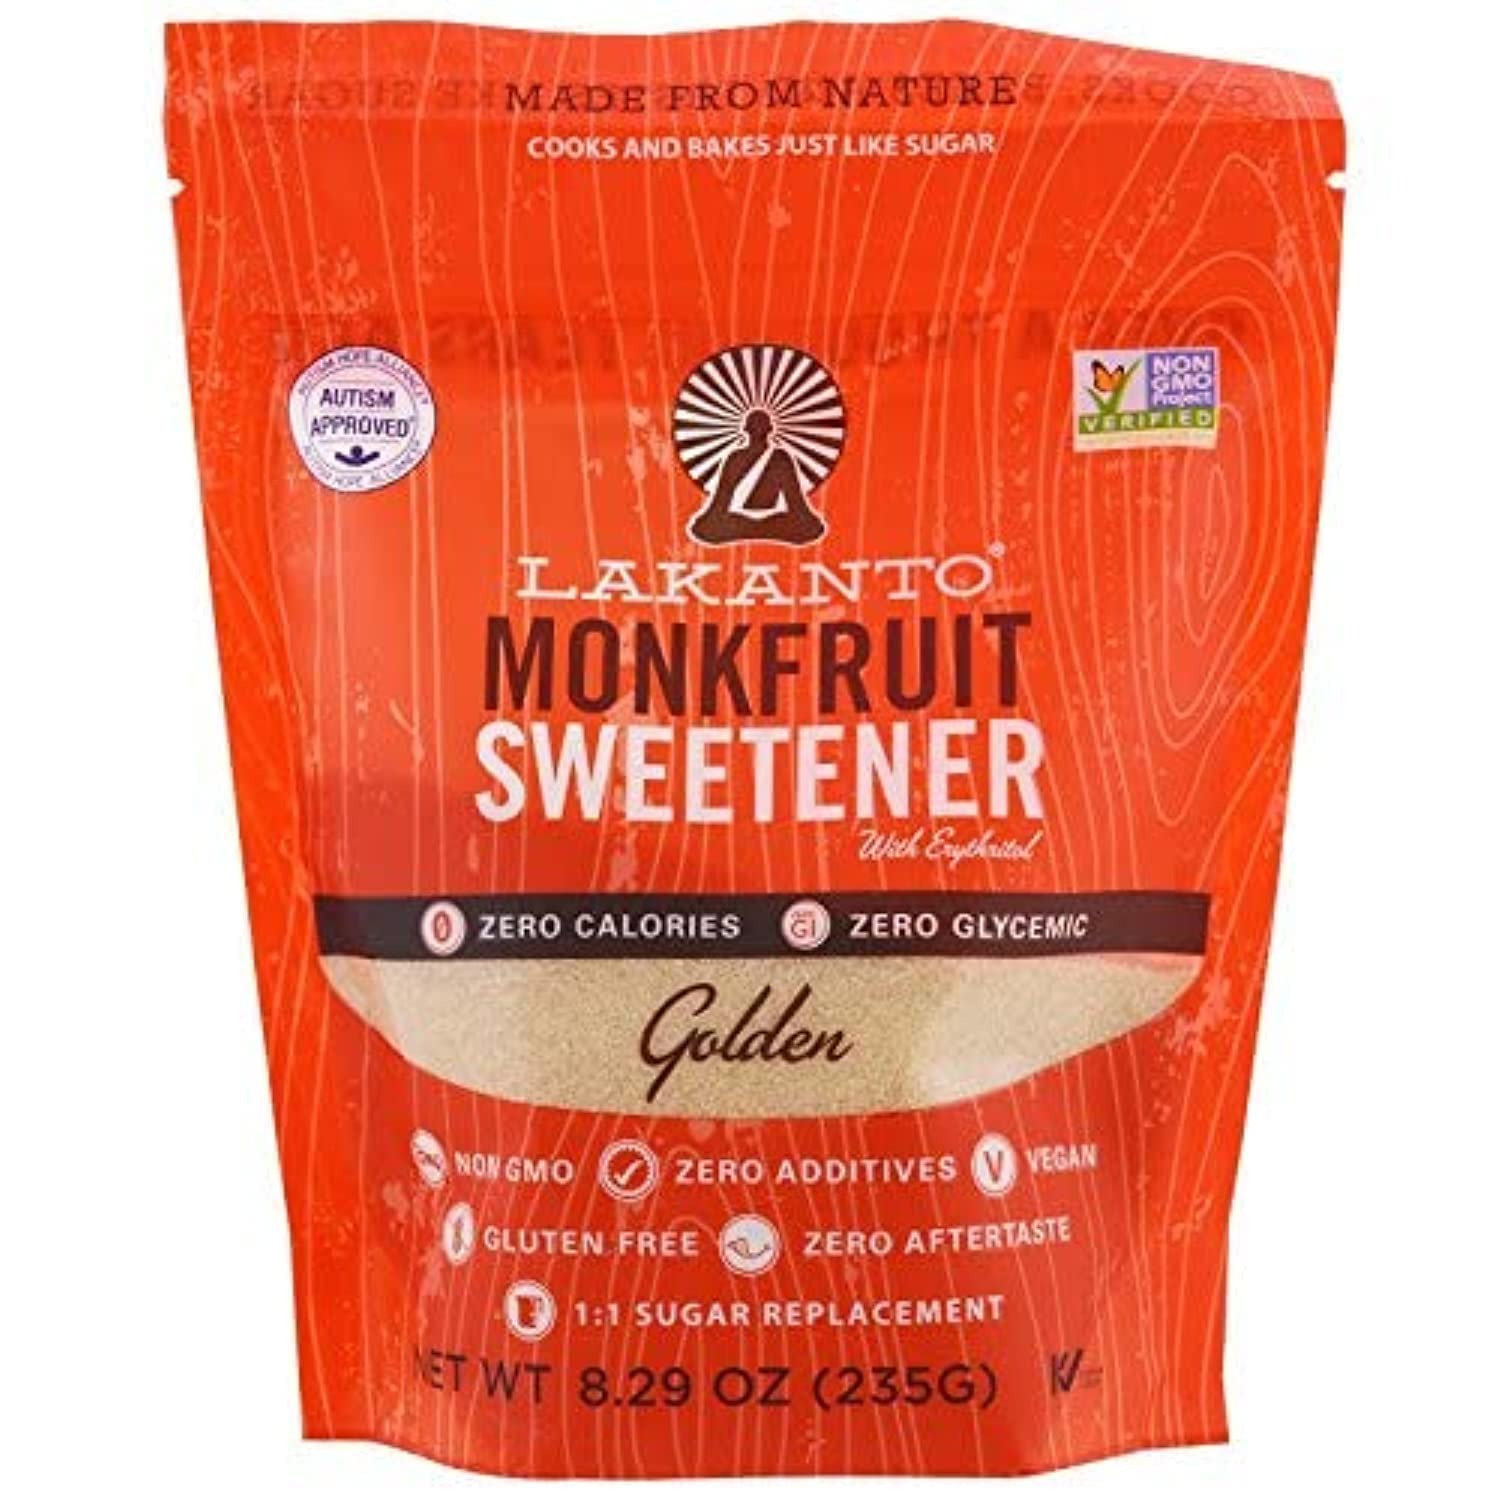
Item Name: Lakanto - Golden Sweetener All Natural Sugar Substitute 235g/8.29 - 2 PACK
Bullet Point 1: Country of origin is United States
Bullet Point 2: The package weight of the product is 1.2 pounds
Product Description: Lakanto is a no-calorie sugar substitute with a taste you&apos;ll love! It&apos;s a lot like raw sugar, but with one big difference: its zero calories and zero glycemic index won&apos;t affect your blood sugar levels. It is a One-to-one sugar replacement that looks, smells and tastes delicious with all your favorite dishes, cooked or raw, deserts or drinks.
Value: 16.58
Unit: Ounce

Price: 9.61